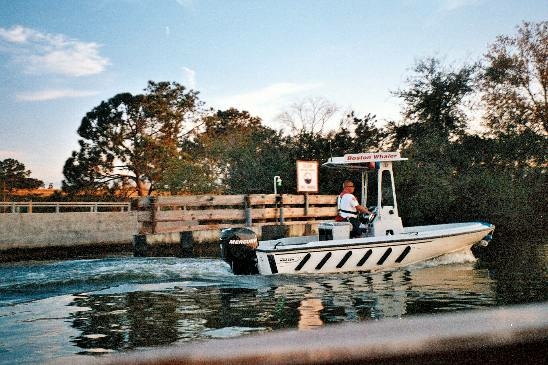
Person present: No